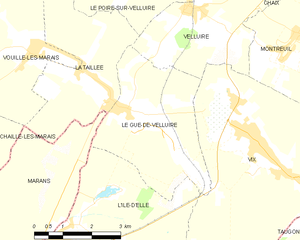
Carte des communes françaises Le Gué-de-Velluire